Ćiril Iveković

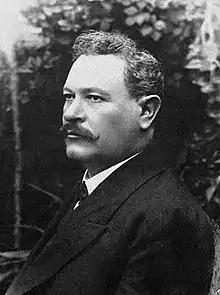

Ćiril Metod Iveković ( or ; 1 November 1864 – 15 May 1933) was a Croatian architect and conservator.